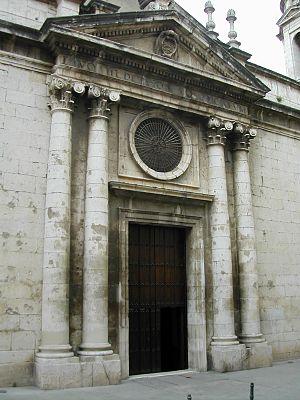
Le bombardement de Jaén est une attaque aérienne menée contre la ville de Jaén en Andalousie le 1ᵉʳ avril 1937 pendant la guerre d'Espagne par la Légion Condor du Troisième Reich qui soutenait les nationalistes. Le bombardement fut ordonné par le général Queipo de Llano, en représailles au raid républicain sur Cordoue.